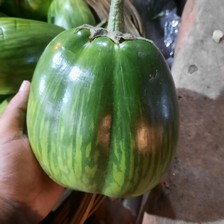
Label: others